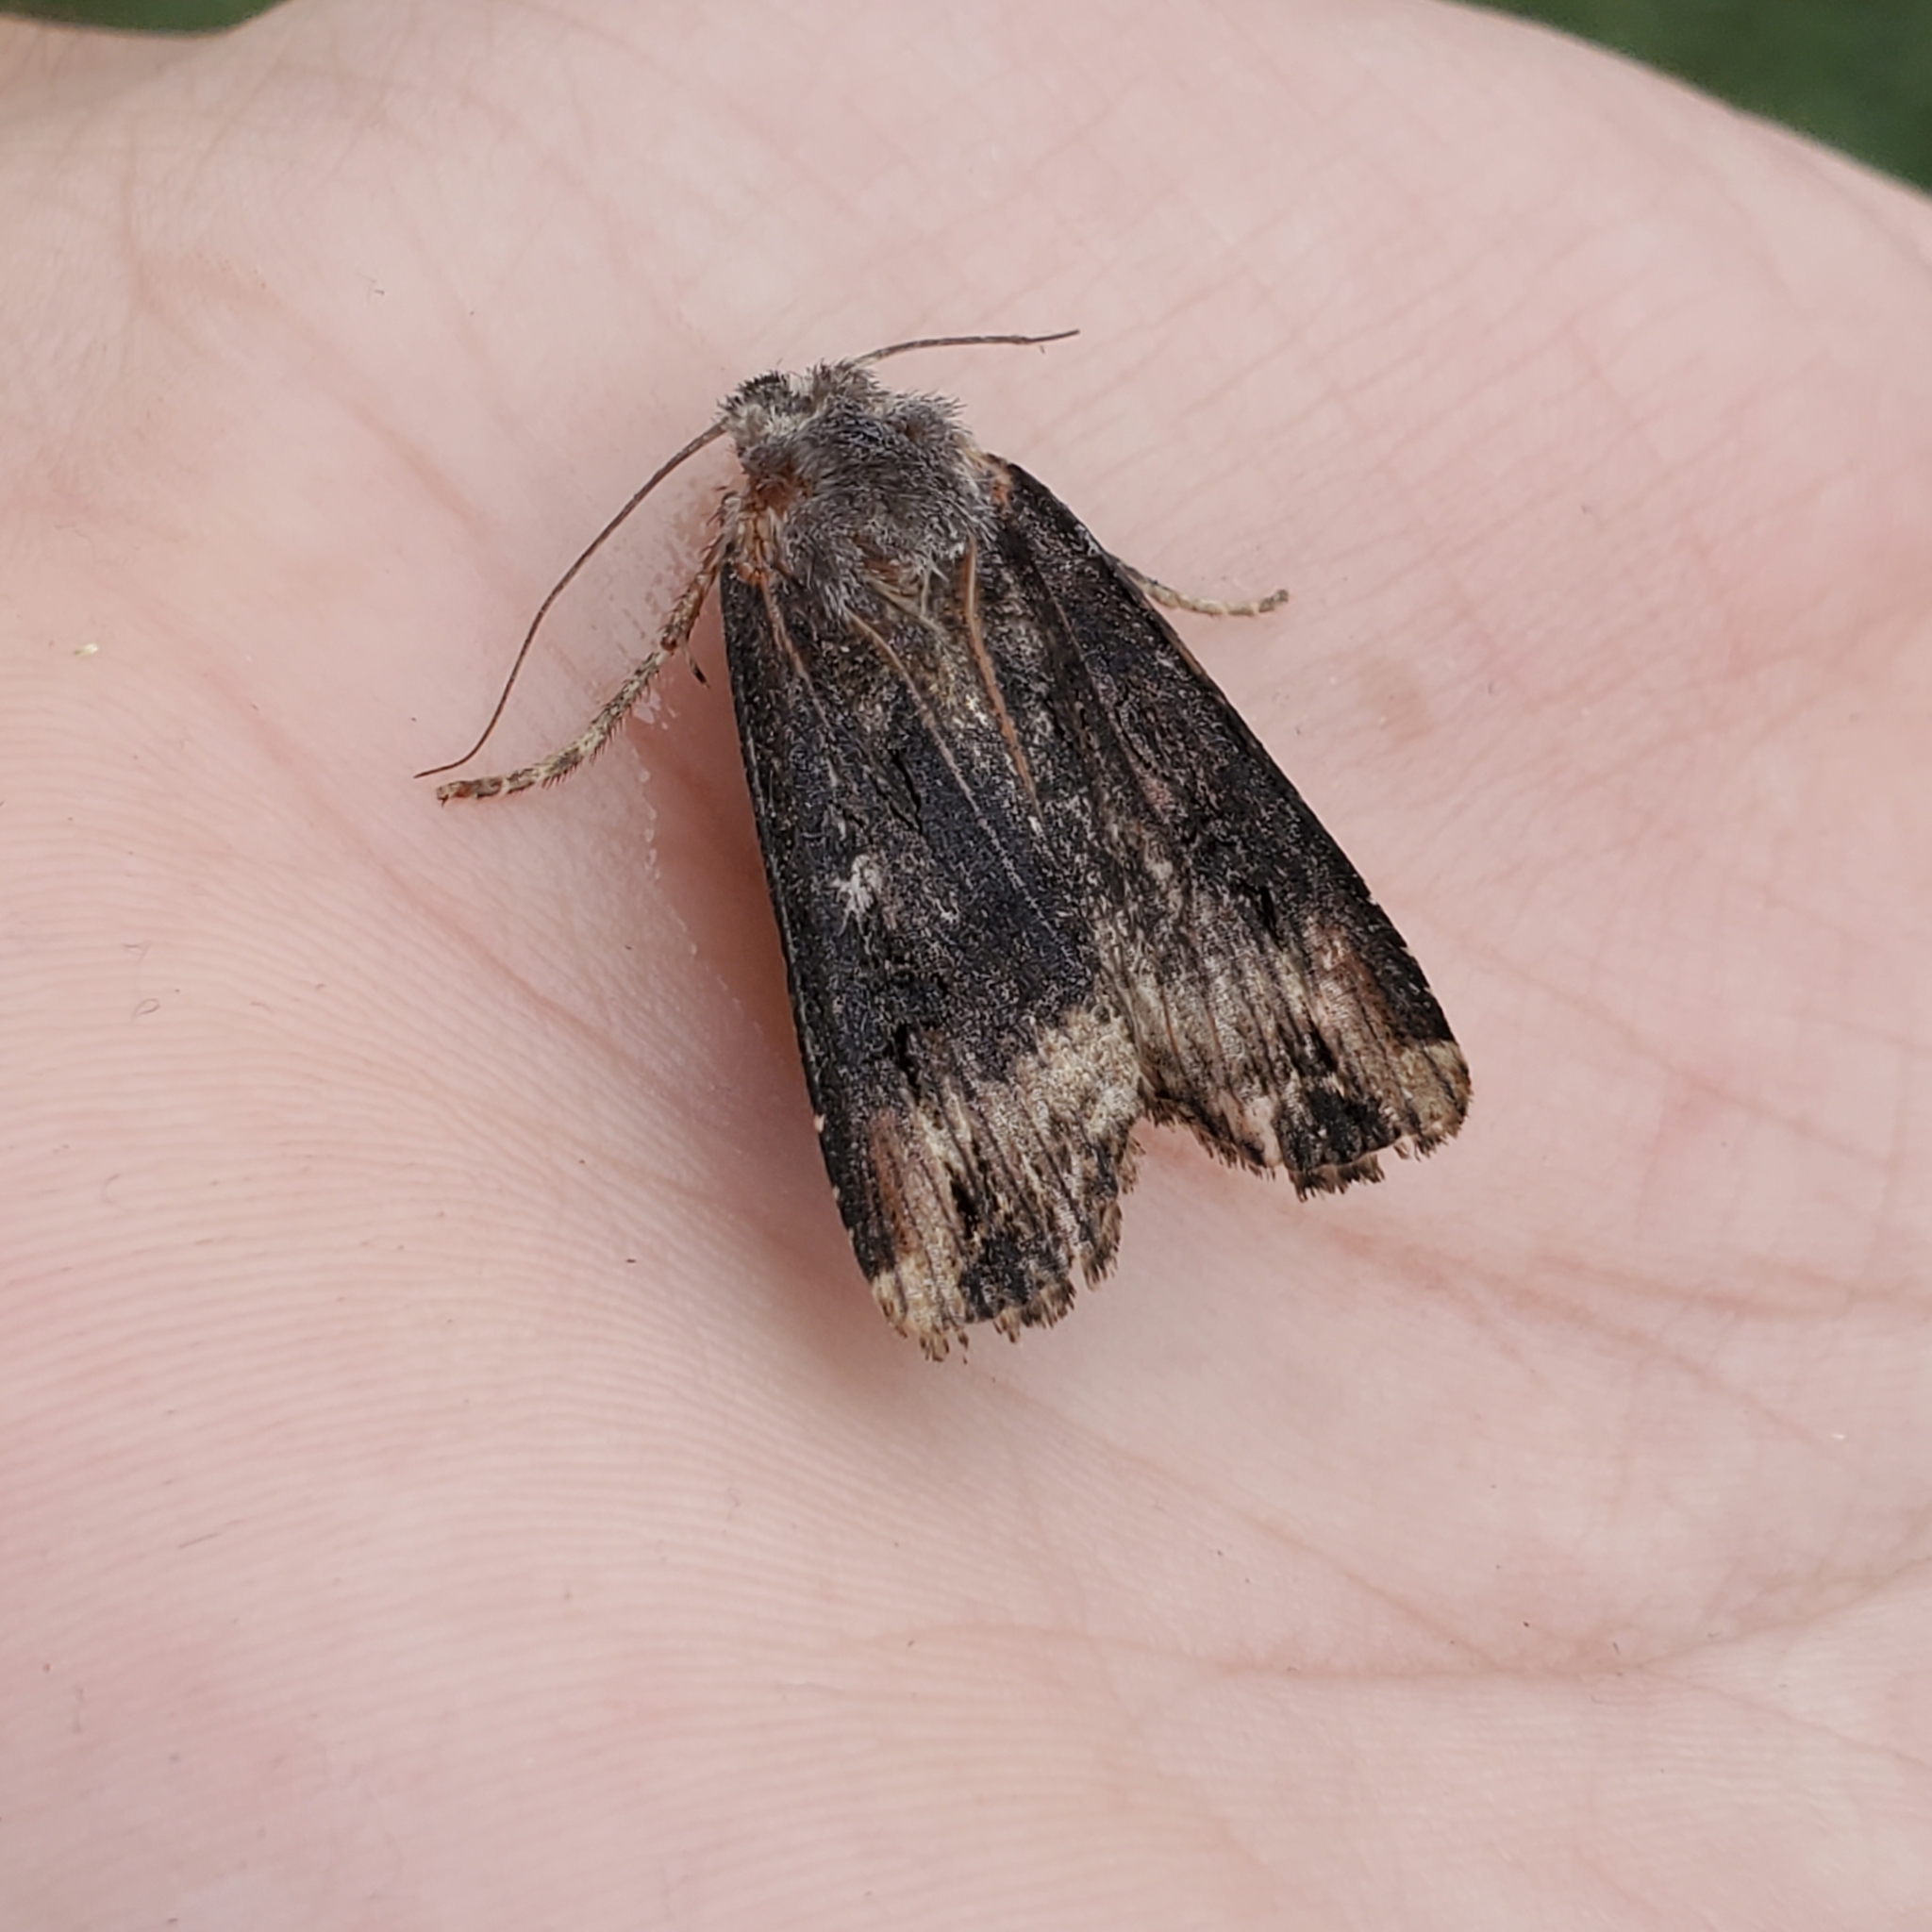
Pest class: cutworms